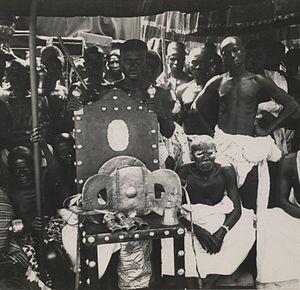
Selon la légende, Okomfo Anokye a fait descendre du ciel le célèbre trône royal des Ashanti connu sous le nom de Trône d'Or pour le faire atterrir sur les genoux d'Osei Tutu, le premier roi de la tribu Ashanti. Traditionnellement, de tels sièges symbolisaient l'autorité du chef de tribu, mais le Trône d'Or est aussi supposé contenir l'esprit du peuple Ashanti.